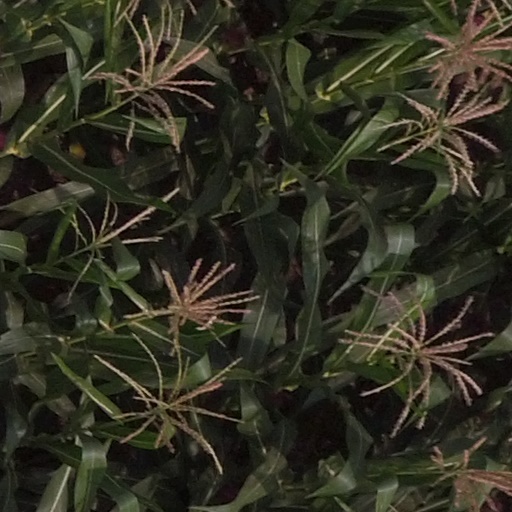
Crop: maize; corn